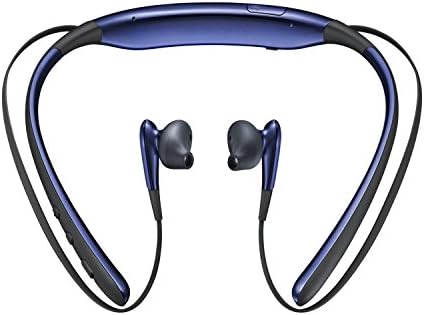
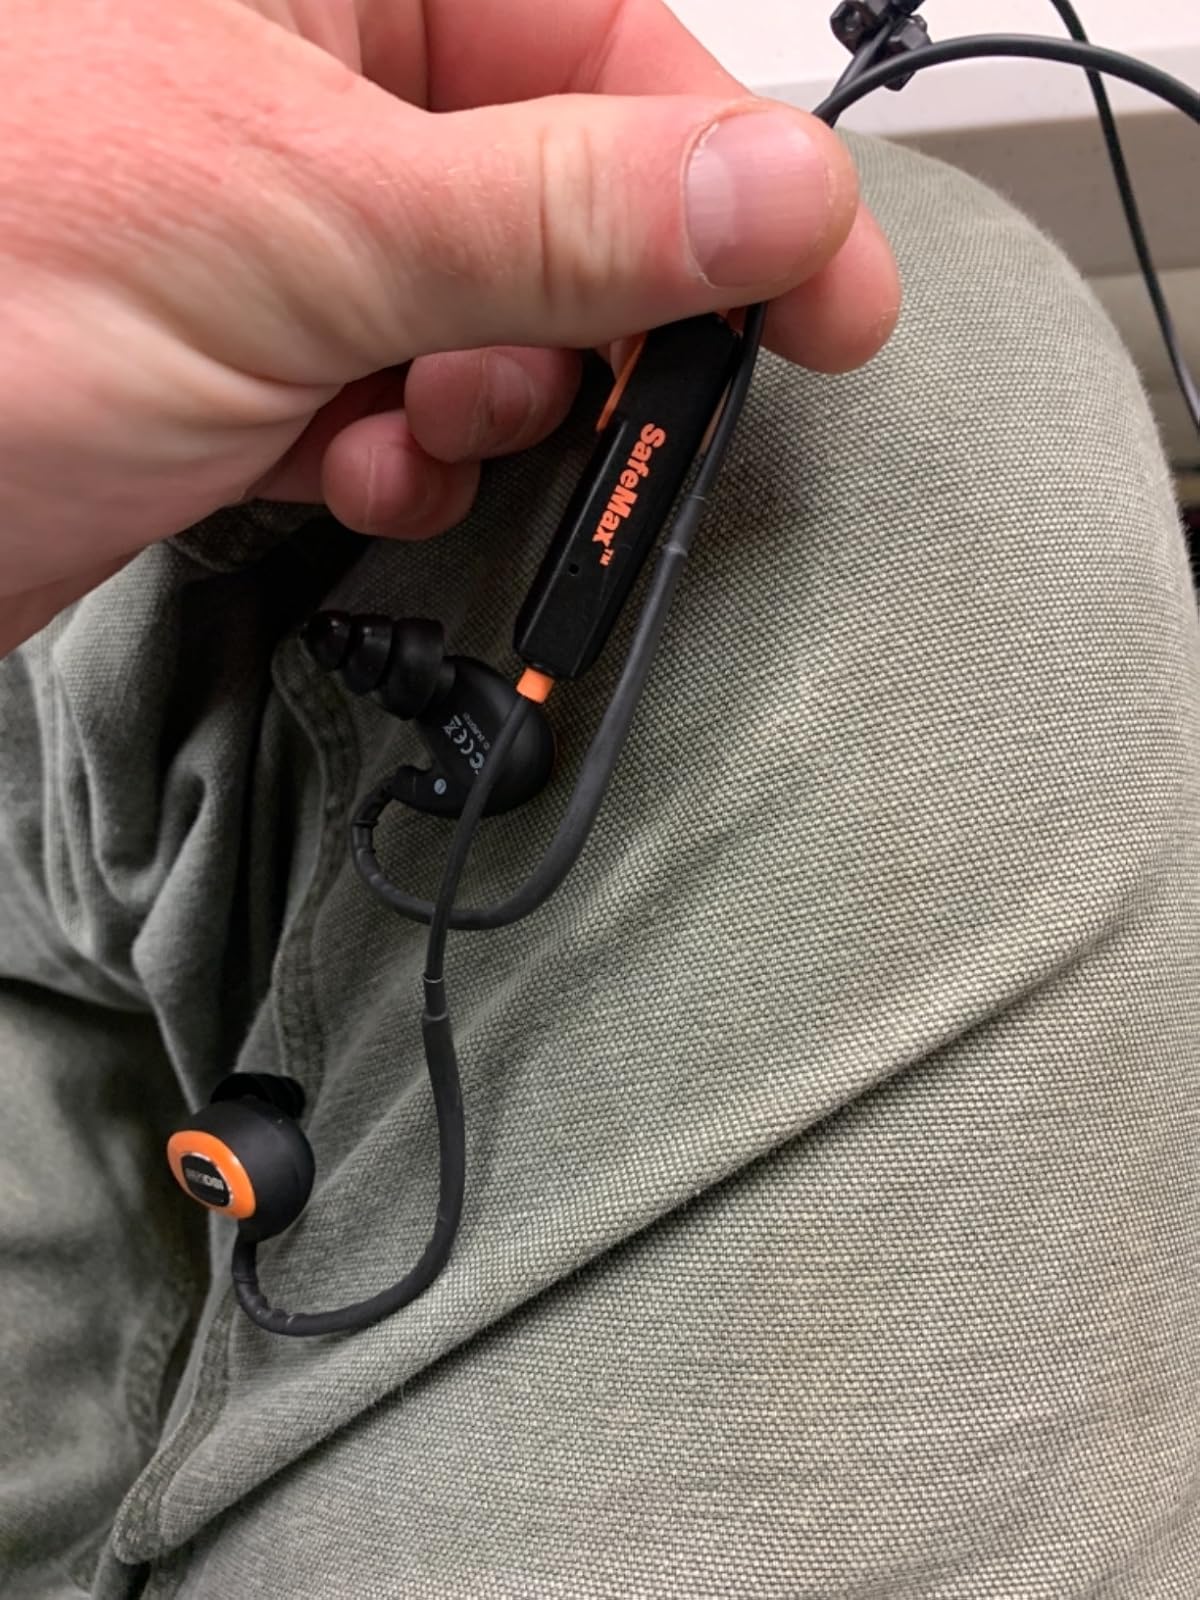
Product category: headphones
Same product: no